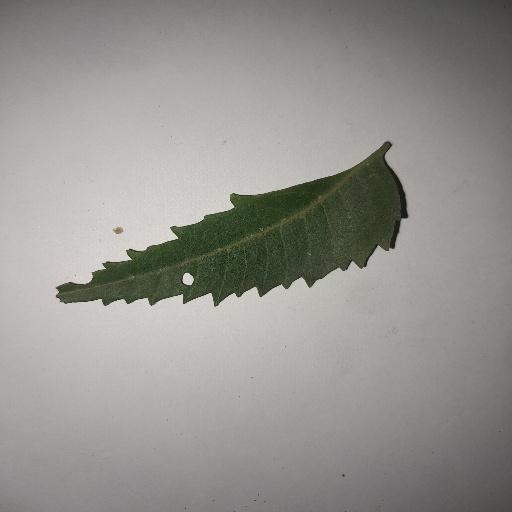
Species: Neem
Leaf condition: Shot Hole Leaf